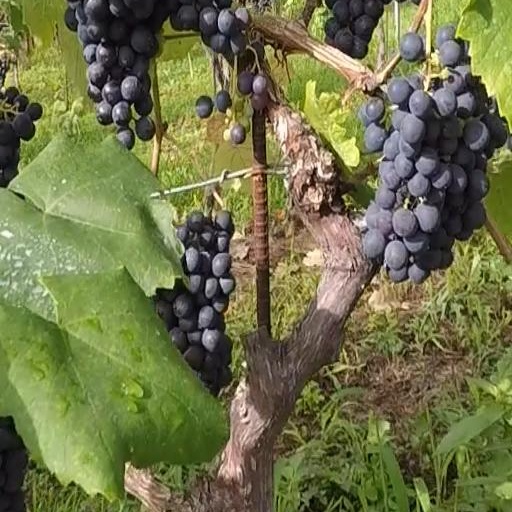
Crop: grape